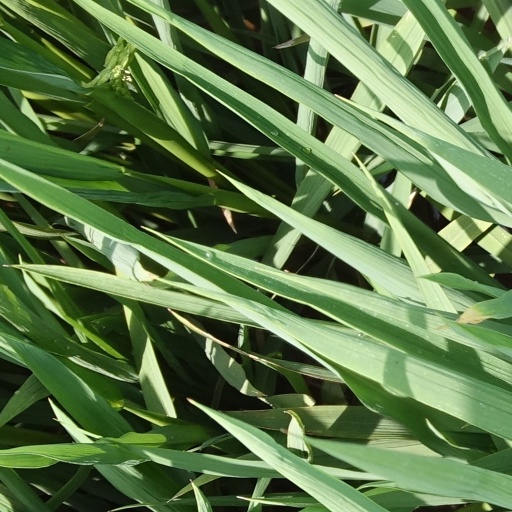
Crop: rice